French people

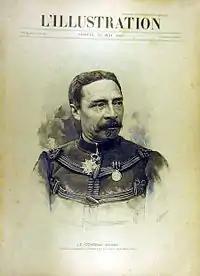
Alfred-Amédée Dodds, a mixed-race French general and colonial administrator born in Senegal

The French First Republic appeared following the 1789 French Revolution. It replaced the ancient kingdom of France, ruled by the divine right of kings.